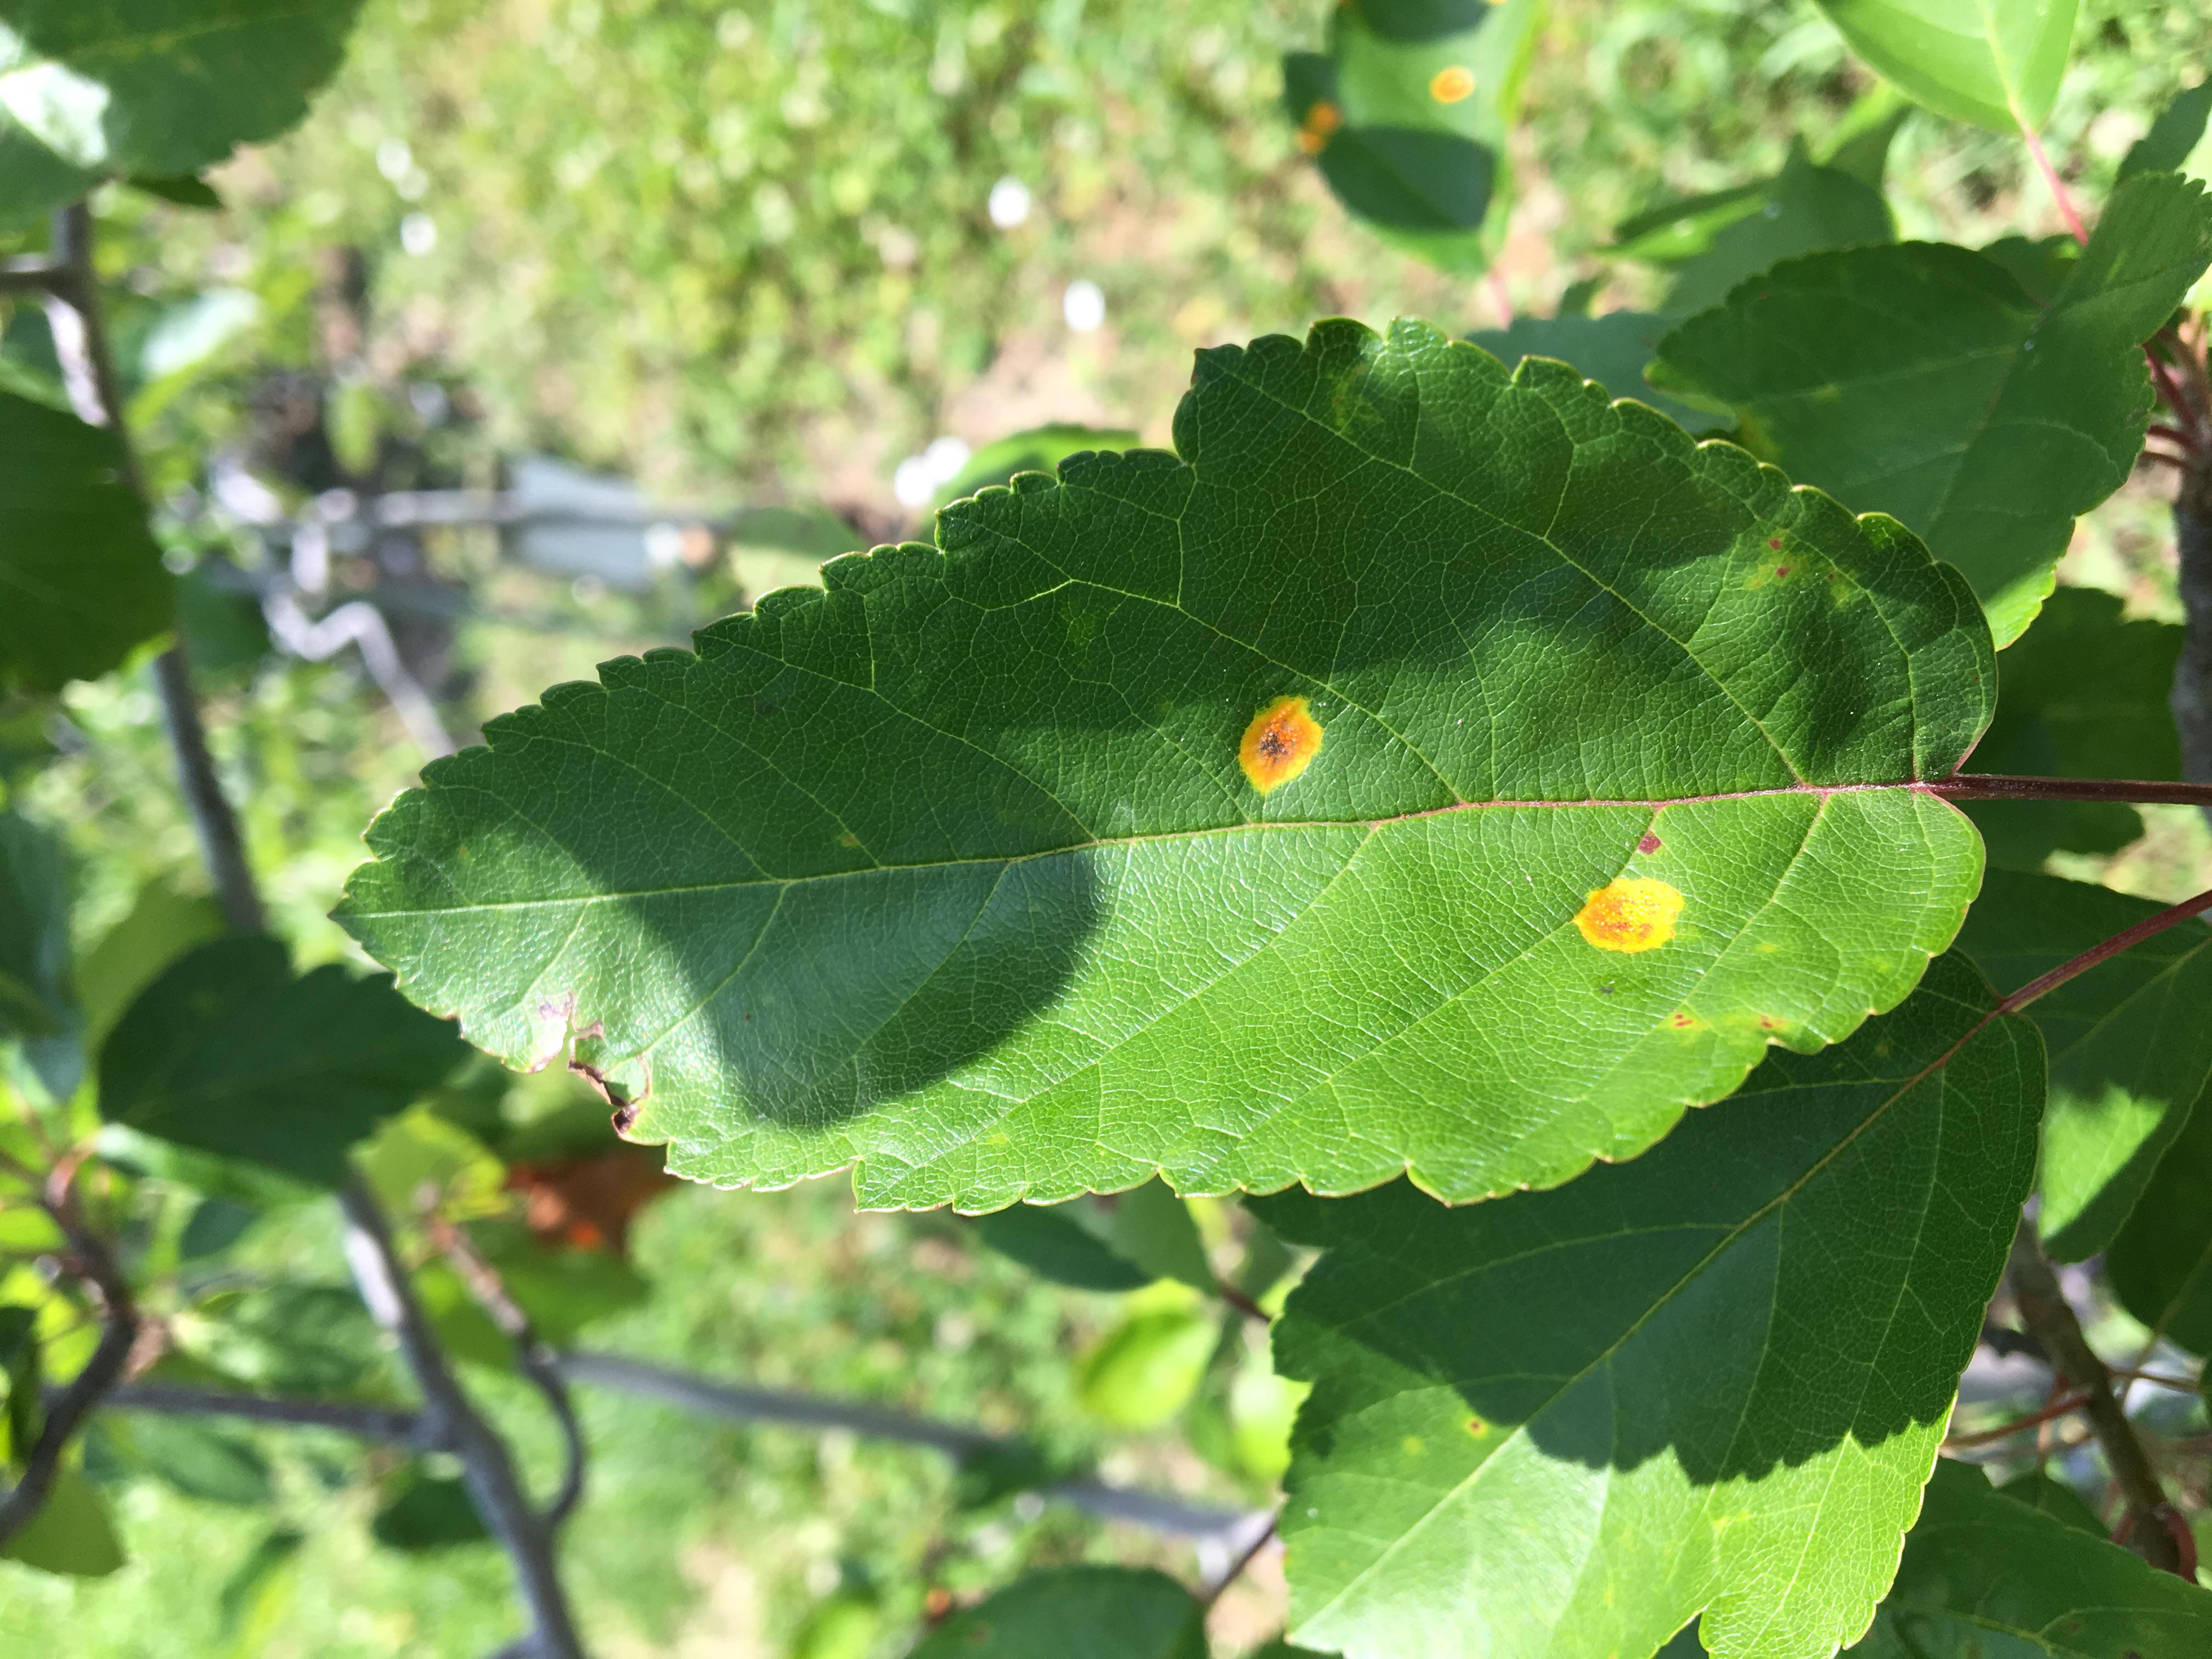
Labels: rust